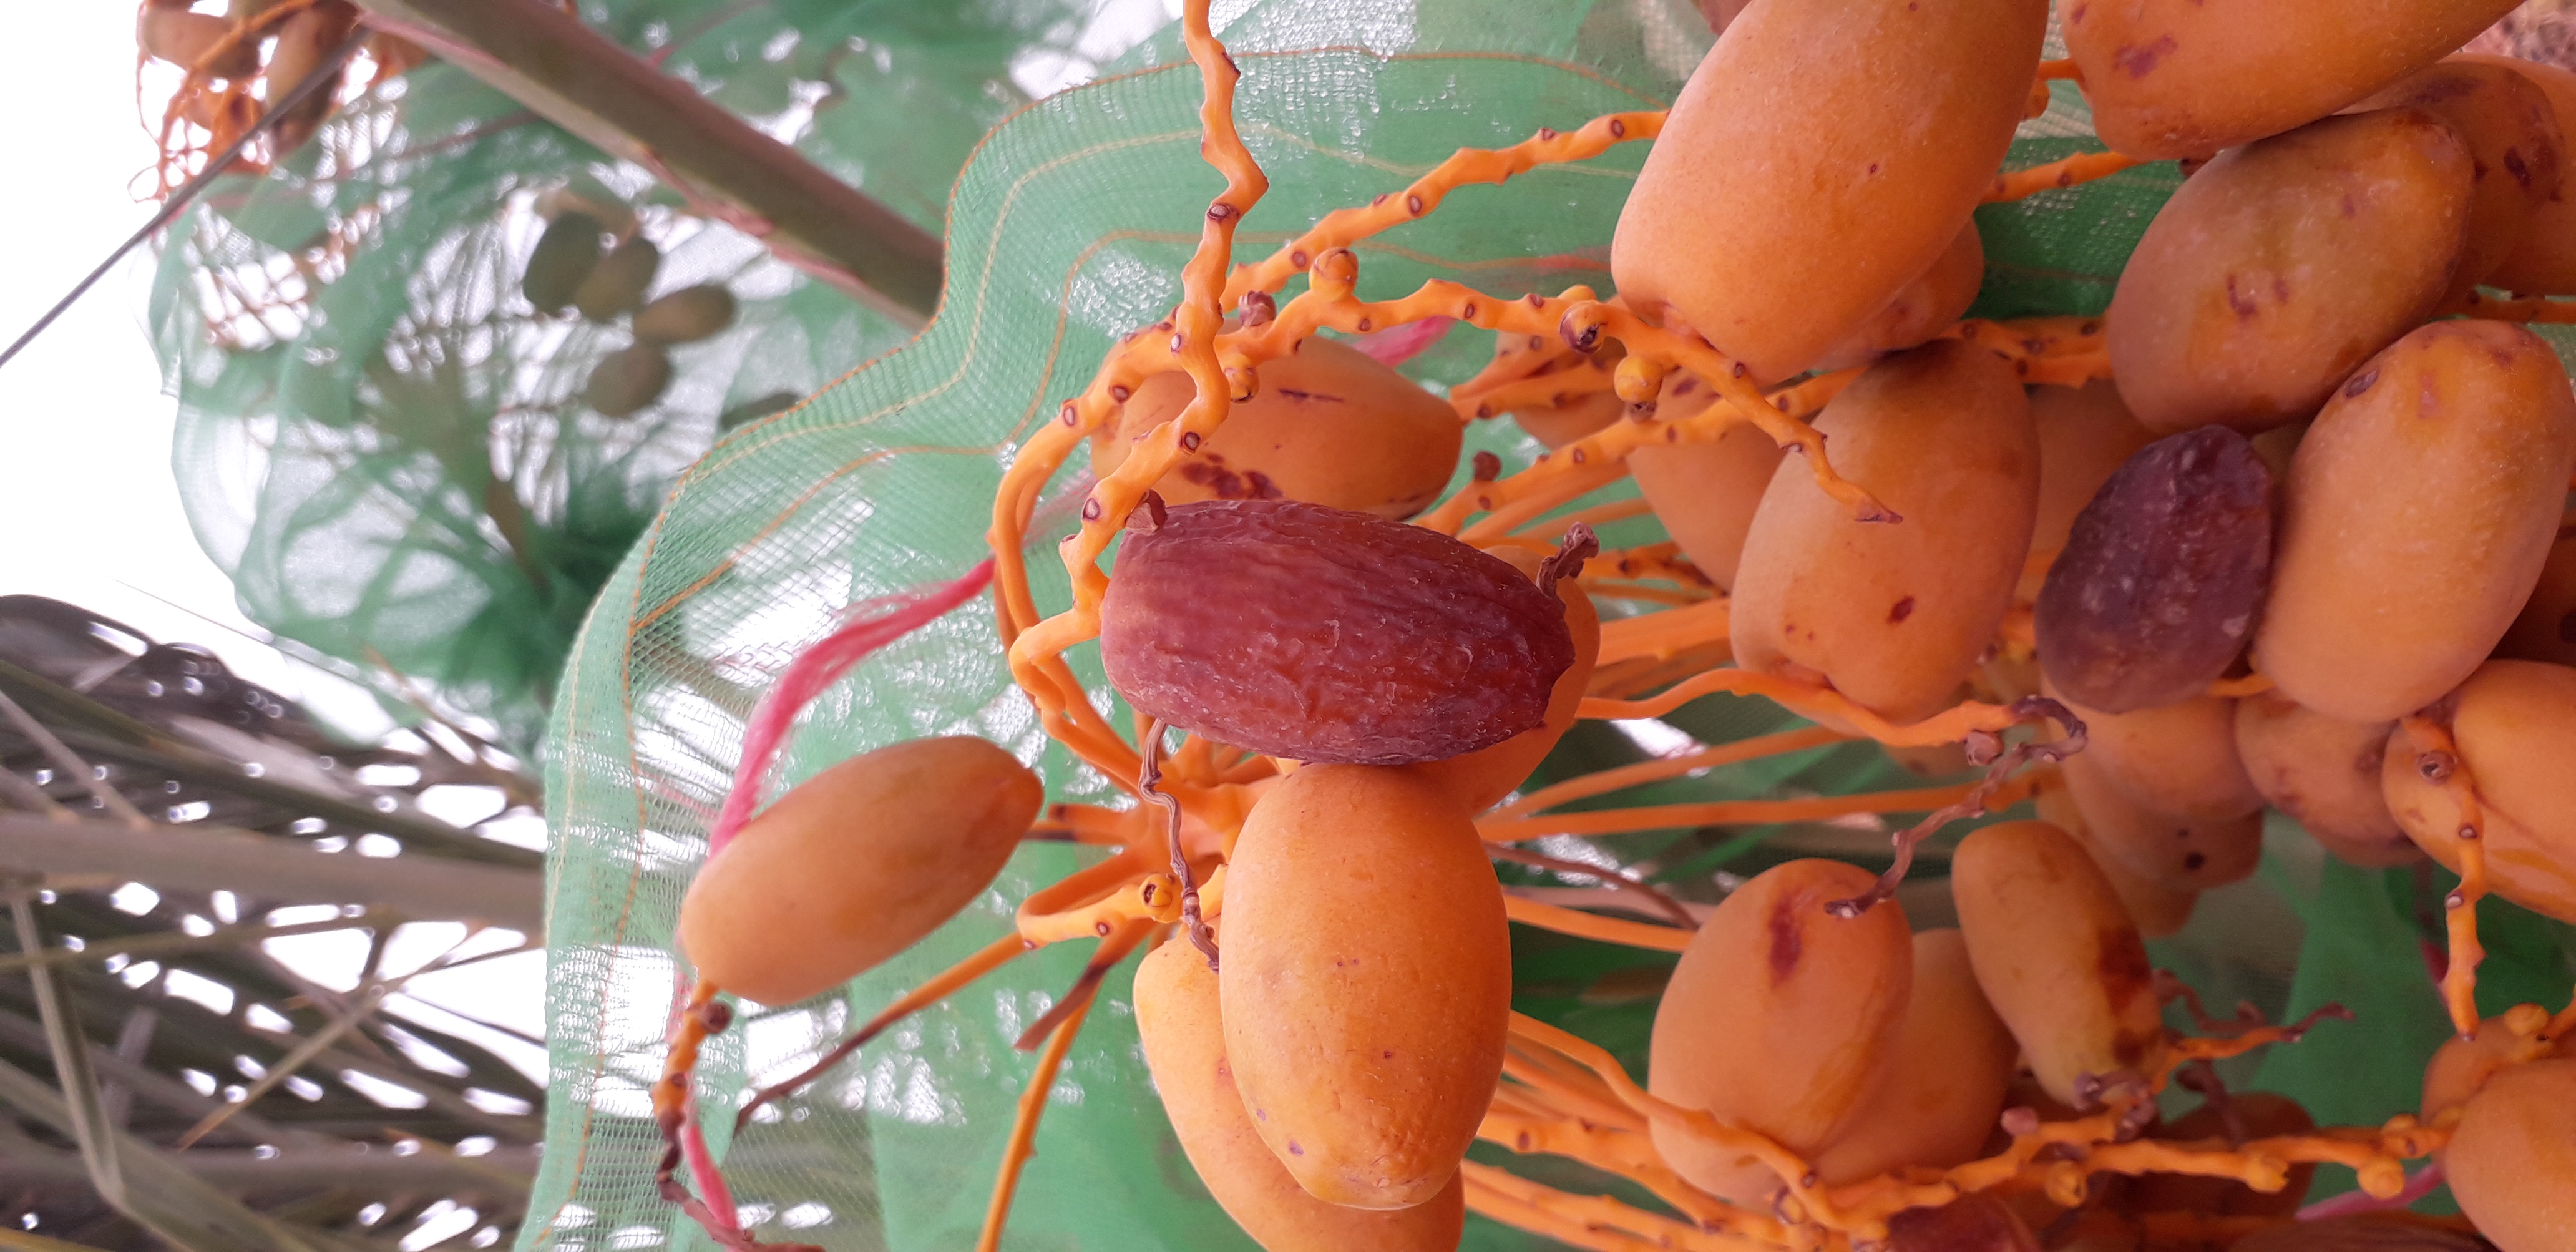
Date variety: Boumajhoul